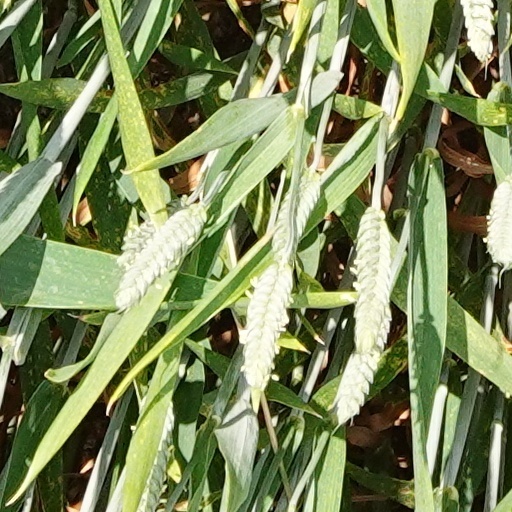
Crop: wheat